William Rittenhouse

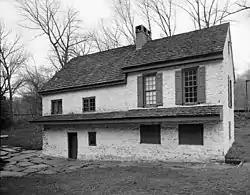
Rittenhouse's home, Paper Industry International Hall of Fame, 1996

William Rittenhouse was born Wilhelm Rettinghaus or Rittinghaus, in 1644 at the small village of Broich, just outside of Mülheim on the Ruhr River in the Ruhr region of Germany. He was the son of Claus Rittinghausen and Maria Hagerhoff. He belonged to a distinguished family of which various members held prominent standings in public and professional life. Several of his paternal ancestors were also papermakers in Holland and Germany. During his stay in the Netherlands he changed his name to "Willm Rittenhuysen". This name was also found on a petition dated 7 May 1691 for naturalization of residents of Germantown, Pennsylvania. Other residents of importance were Francis Daniel Pastorius, Derick, Herman and Abraham op den Graeff. He was raised in a German-speaking household prior to his removal to the Netherlands where he remained for more than twenty years (from the early 1660s until his departure for Pennsylvania in 1688). He married Geertruid Pieters of Eerbeek, a Dutch woman, in 1665, and most likely became accustomed to speaking a second language. Their marriage produced a daughter, Elizabeth, and a son, Nicholas (also referred to by some as Claus), who also, along with his son, became papermakers continuing the family business into the 1800s. As a young man, William Rittenhouse was an apprentice papermaker in Germany where he learned the Dutch ways of papermaking while living with his brother in the Netherlands, before emigrating to the Pennsylvania Colony in 1688. Two years later he founded the first paper mill to be established in the colonies. This Rittenhouse Mill became the family business for the next century. At the age of 44 Rittenhouse moved to the British colonies in America for reasons that remain unclear, but the pursuit for a better livelihood and business opportunity was a constant factor to all immigration during that era. He became naturalized as a citizen of Pennsylvania (and therefore of England) in 1691.